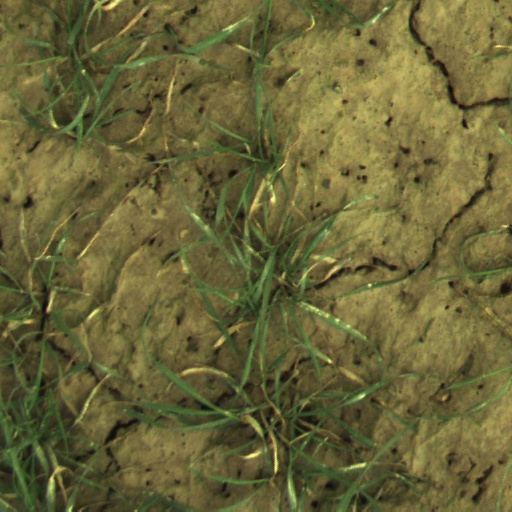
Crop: wheat